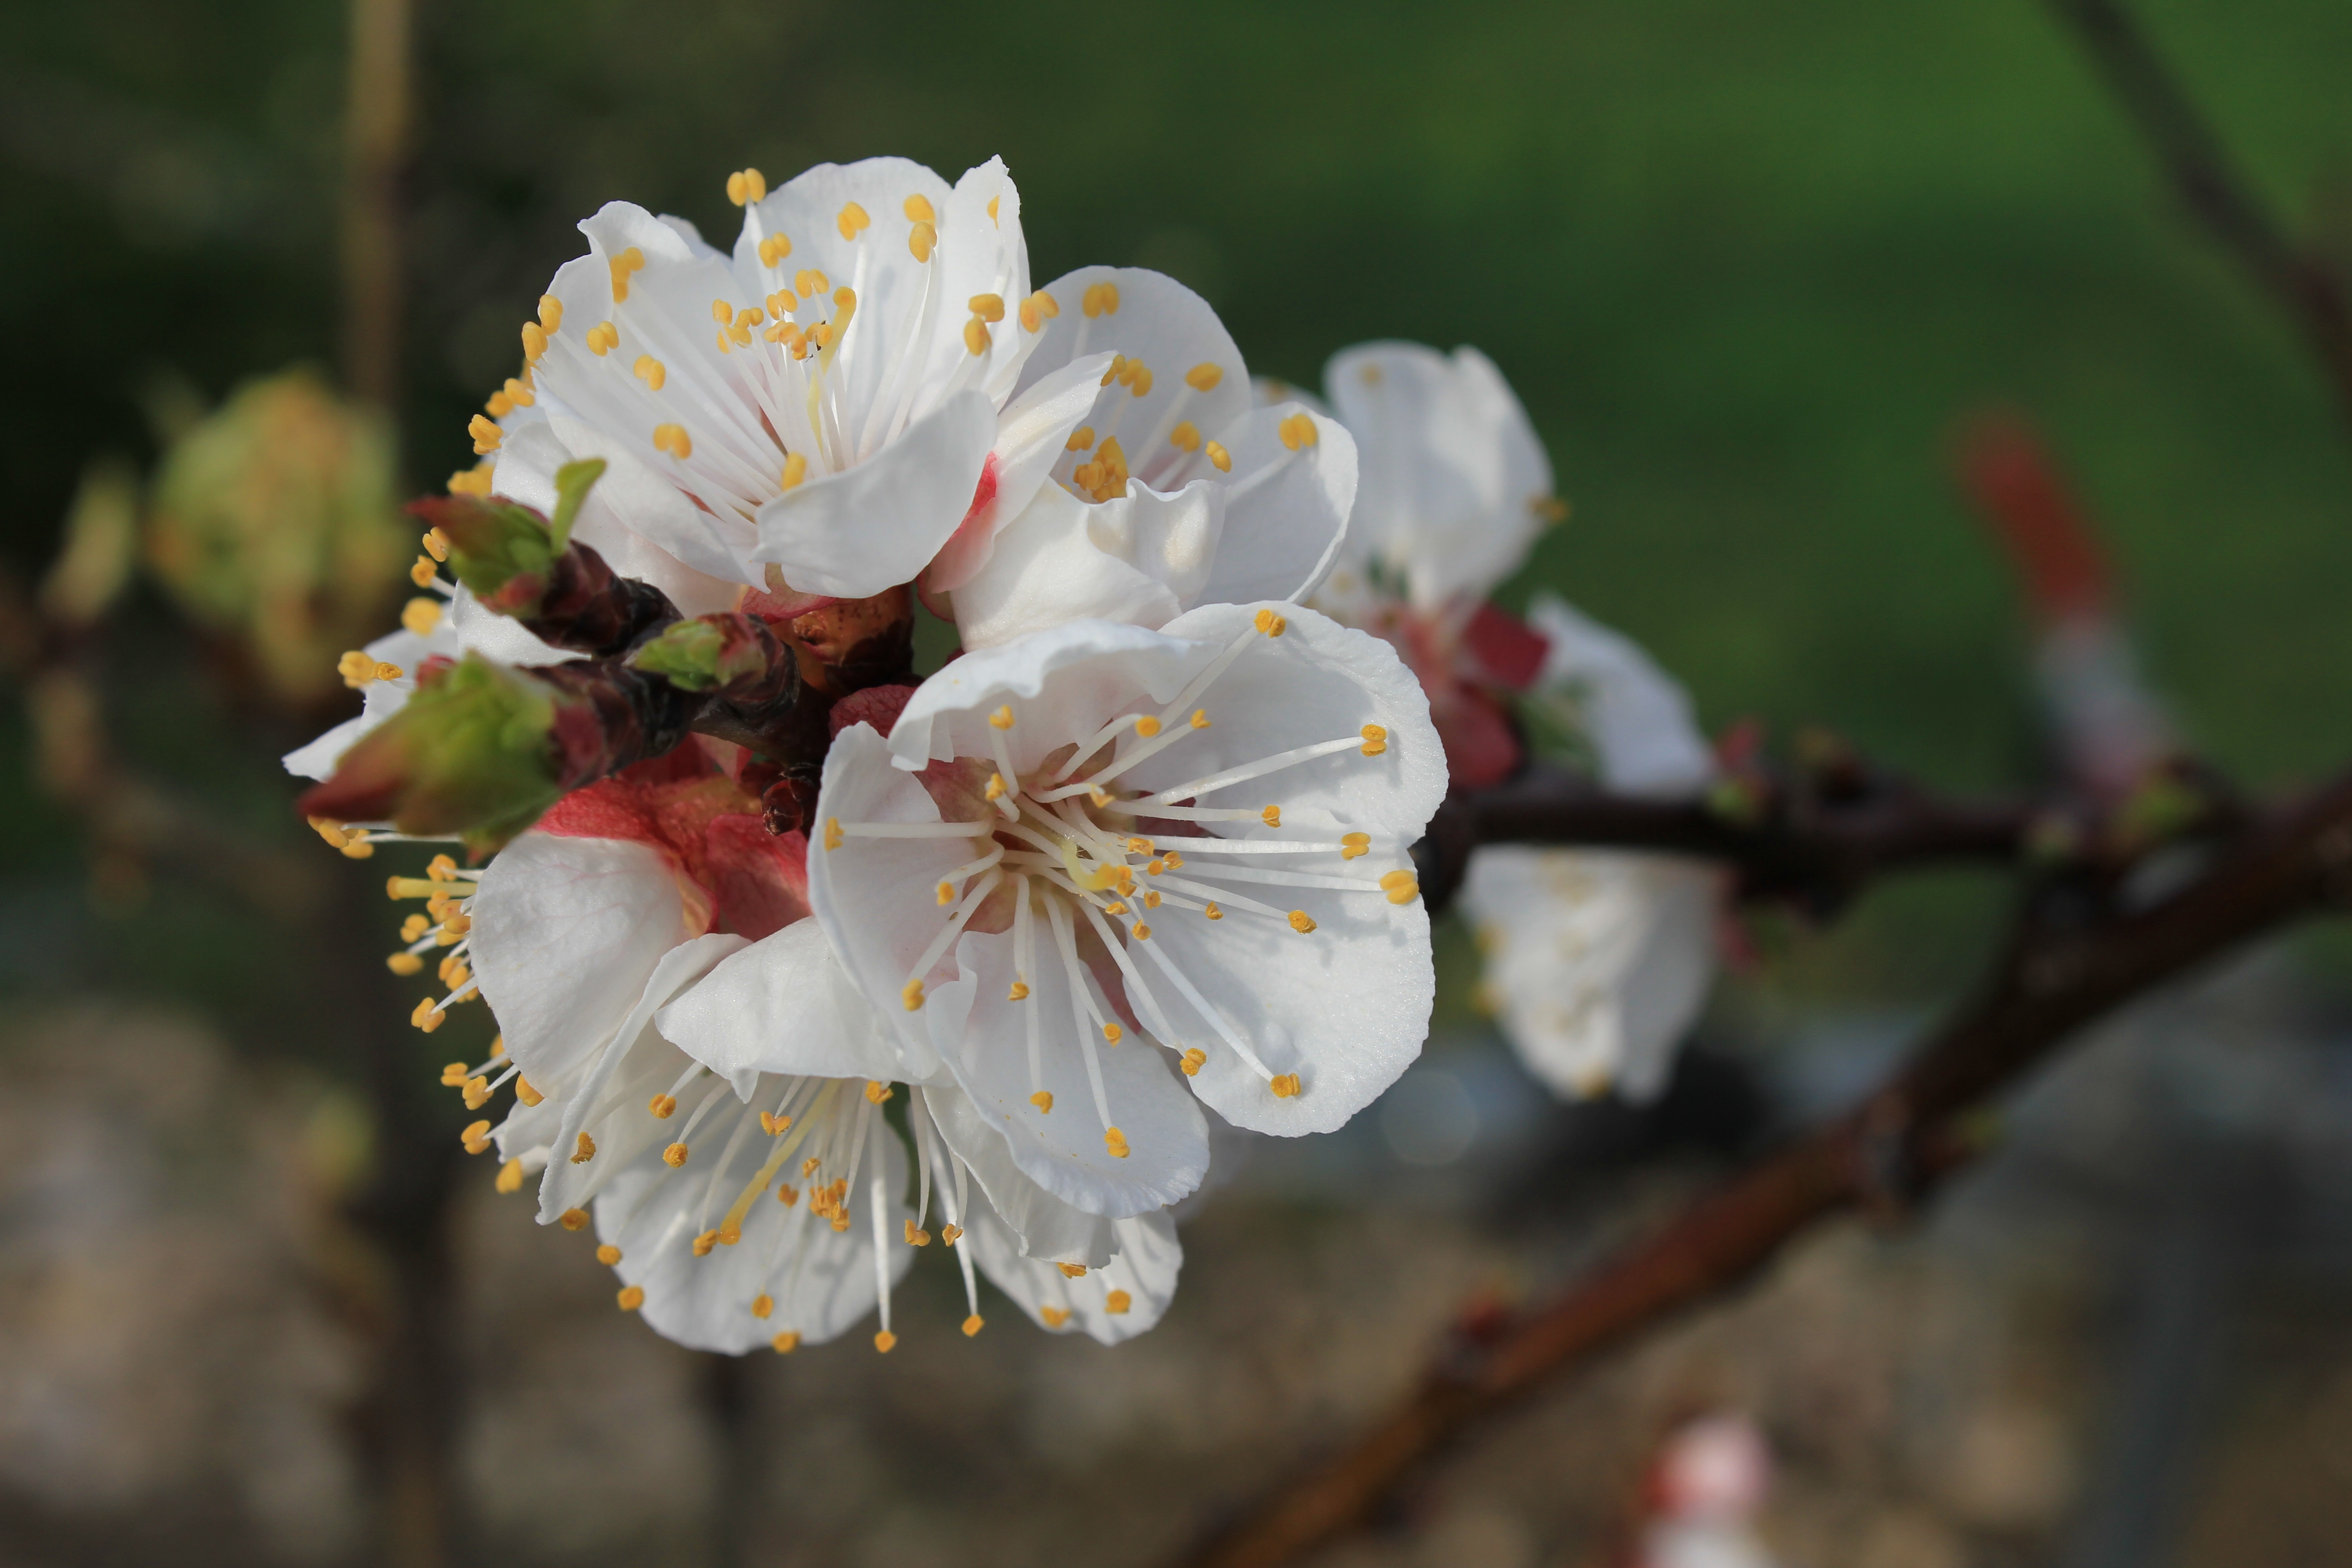
nature, branch, blossom, plant, fruit, flower, petal, food, spring, produce, botany, flora, cherry blossom, flowers, close up, aesthetic, shrub, bud, macro photography, flowering plant, rose family, land plant